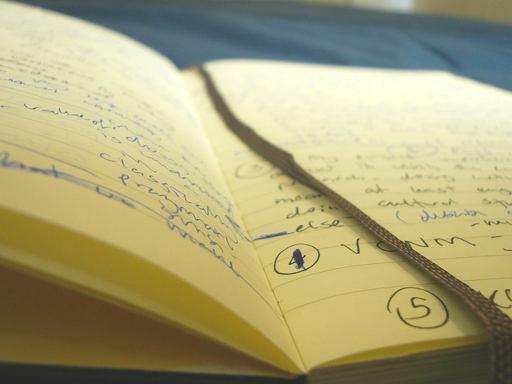
Material: paper